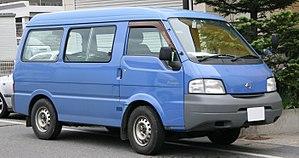
Le Nissan Vanette est un fourgon produit par Datsun, puis Nissan de 1978 à 2010. Il est ensuite remplacé par les Nissan Serena et Nissan NV200.